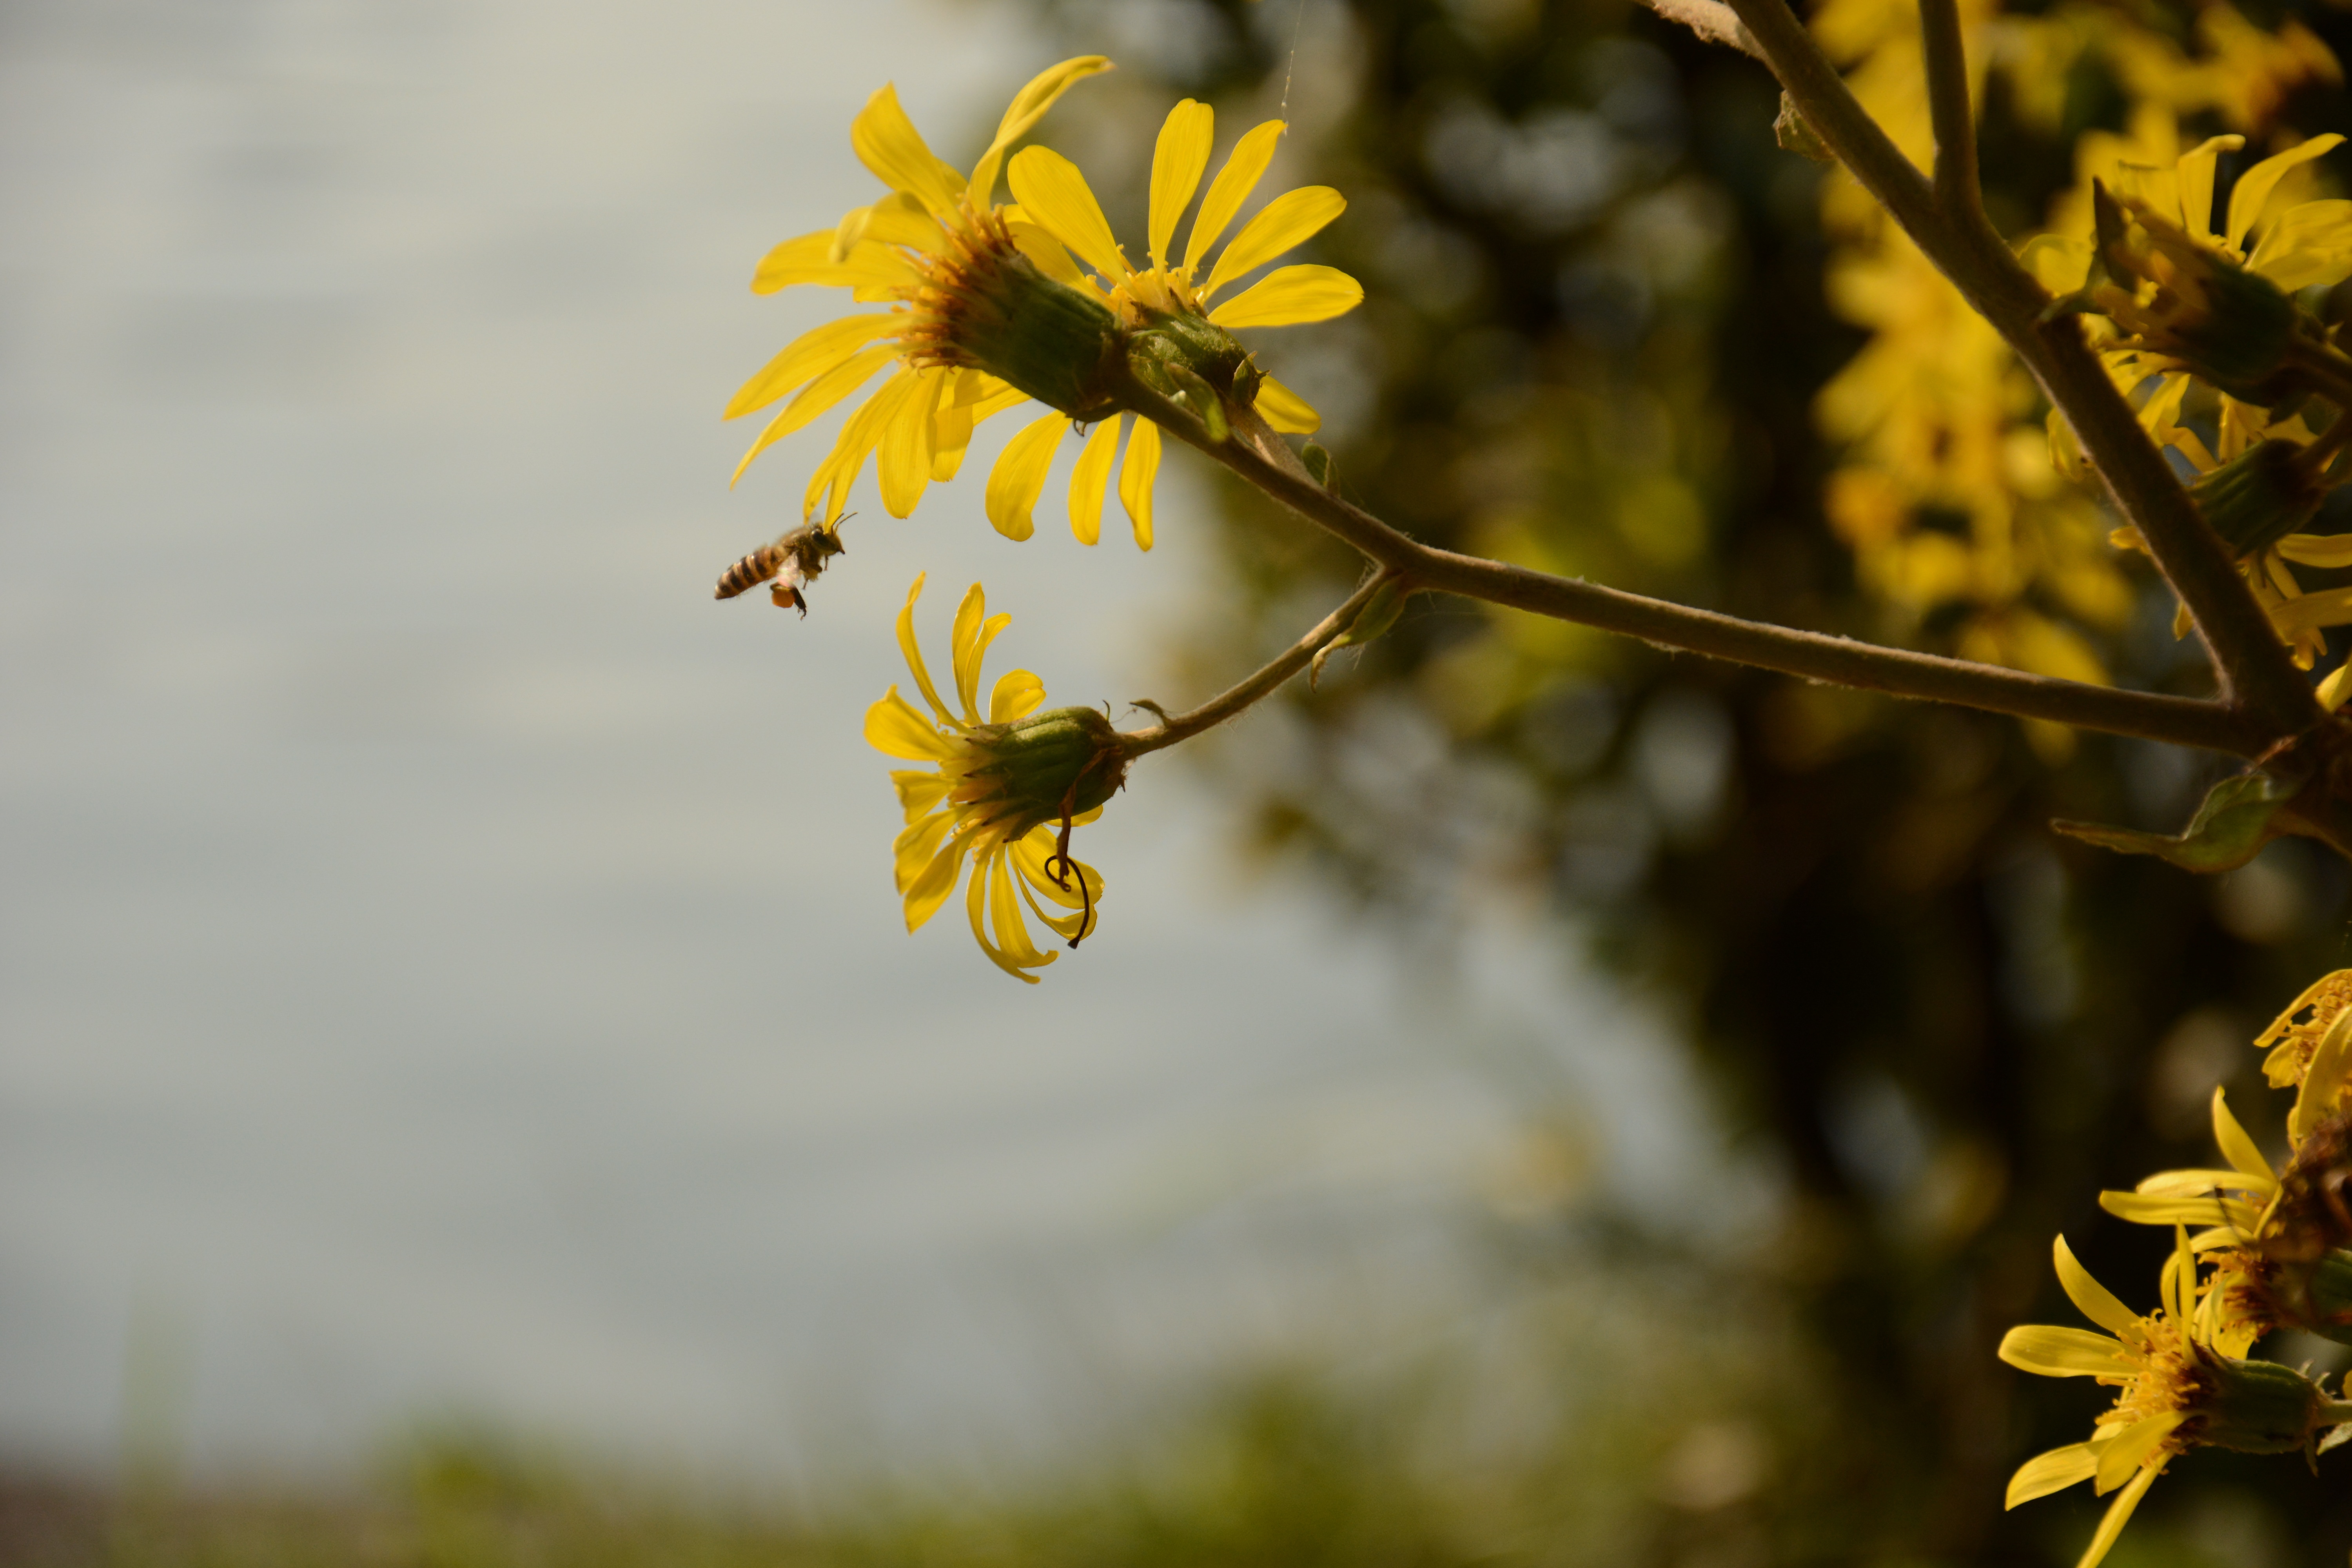
tree, nature, branch, blossom, plant, photography, sunlight, leaf, flower, pollen, spring, green, produce, autumn, botany, yellow, flora, season, fauna, wildflower, close up, bee, macro photography, flowering plant, autumn chrysanthemum, xuanwu lake, plant stem, land plant